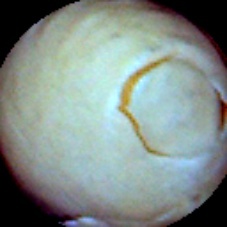
Label: Skin-damaged